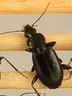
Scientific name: Calathus advena
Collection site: Rocky Mountains NEON (RMNP), plot RMNP_014